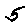
Label: 5